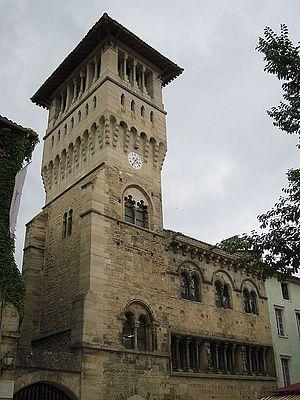
Le beffroi de Saint-Antonin-Noble-Val (Tarn-et-Garonne, France), le plus ancien de France, qui sert actuellement de musée.